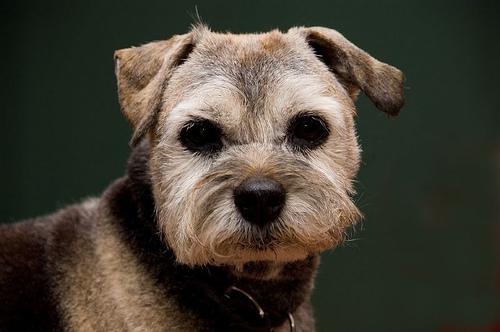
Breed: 206-n000007-Border_terrier